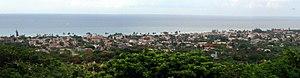
Guanabo est une ville qui se situe à Cuba dans la province de La Havane.